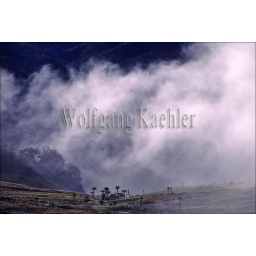
New guinea highlands, near tari, tari gap, mist with tree ferns, rain forest